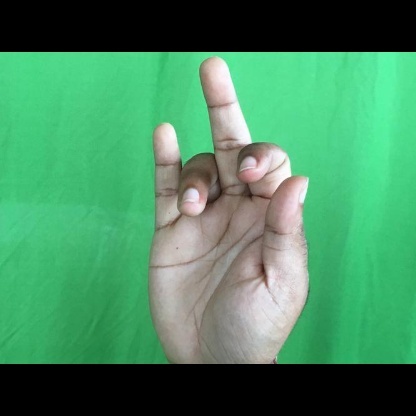
Mudra: Shukatundam